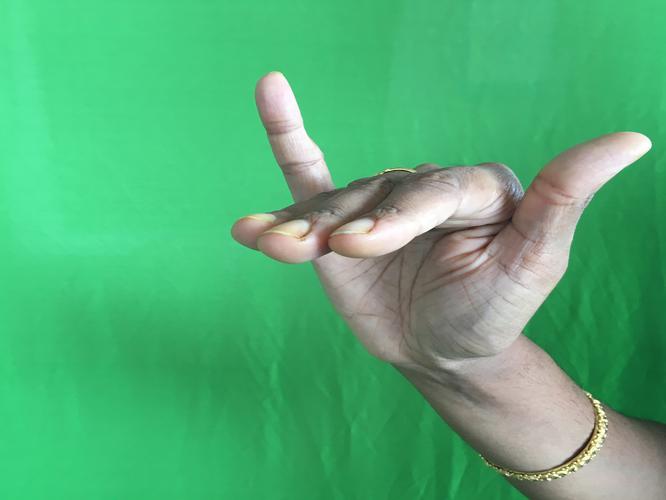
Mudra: Mrigasirsha
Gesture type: single_hand